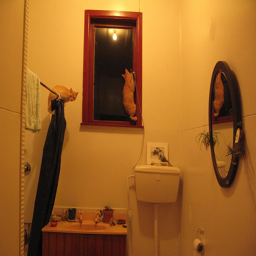
A bathroom with a mirror mounted on a wall.
A small window in a very poor bathroom
Cats climbing the shower rail and window in a bathroom
Two cats climb on furniture in a bathroom.
A pair of cats trying to get to the window above the sink in a bathroom.